Non-random segregation of chromosomes

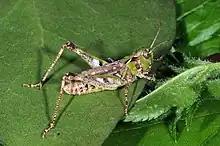
female spotted club cricket

Transmission of B chromosomes has also been studied in various grasshoppers. As in plants, it was found that the number of B chromosomes can increase even before meiosis due to mitotic nondisjunction. In contrast, Zipora Lucov and Uzi Nur found an example of non-random segregation at oogenesis in the North American species "Melanoplus femurrubrum" in 1973. Since there was never more than one B chromosome, accumulation prior to meiosis was ruled out in this case. Nevertheless, this chromosome was passed to about 80% of the offspring. Hewitt's (1976) study of Myrmeleotettix maculatus was even more informative. Hewitt found that when the eggs were fixed in metaphase I (the time of egg laying), the B chromosomes were mostly already found in the inward half of the division spindle, that is, near the future egg nucleus. The transmission rate of about 75% corresponded to this. How frequent such non-random segregation of B chromosomes is otherwise in grasshoppers cannot yet be estimated. It is true that many locust species are known to have B chromosomes. However, only in a few cases has their transmission been studied, and non-random segregation in meiosis is only one of several ways in which non-Mendelian transmission can occur.